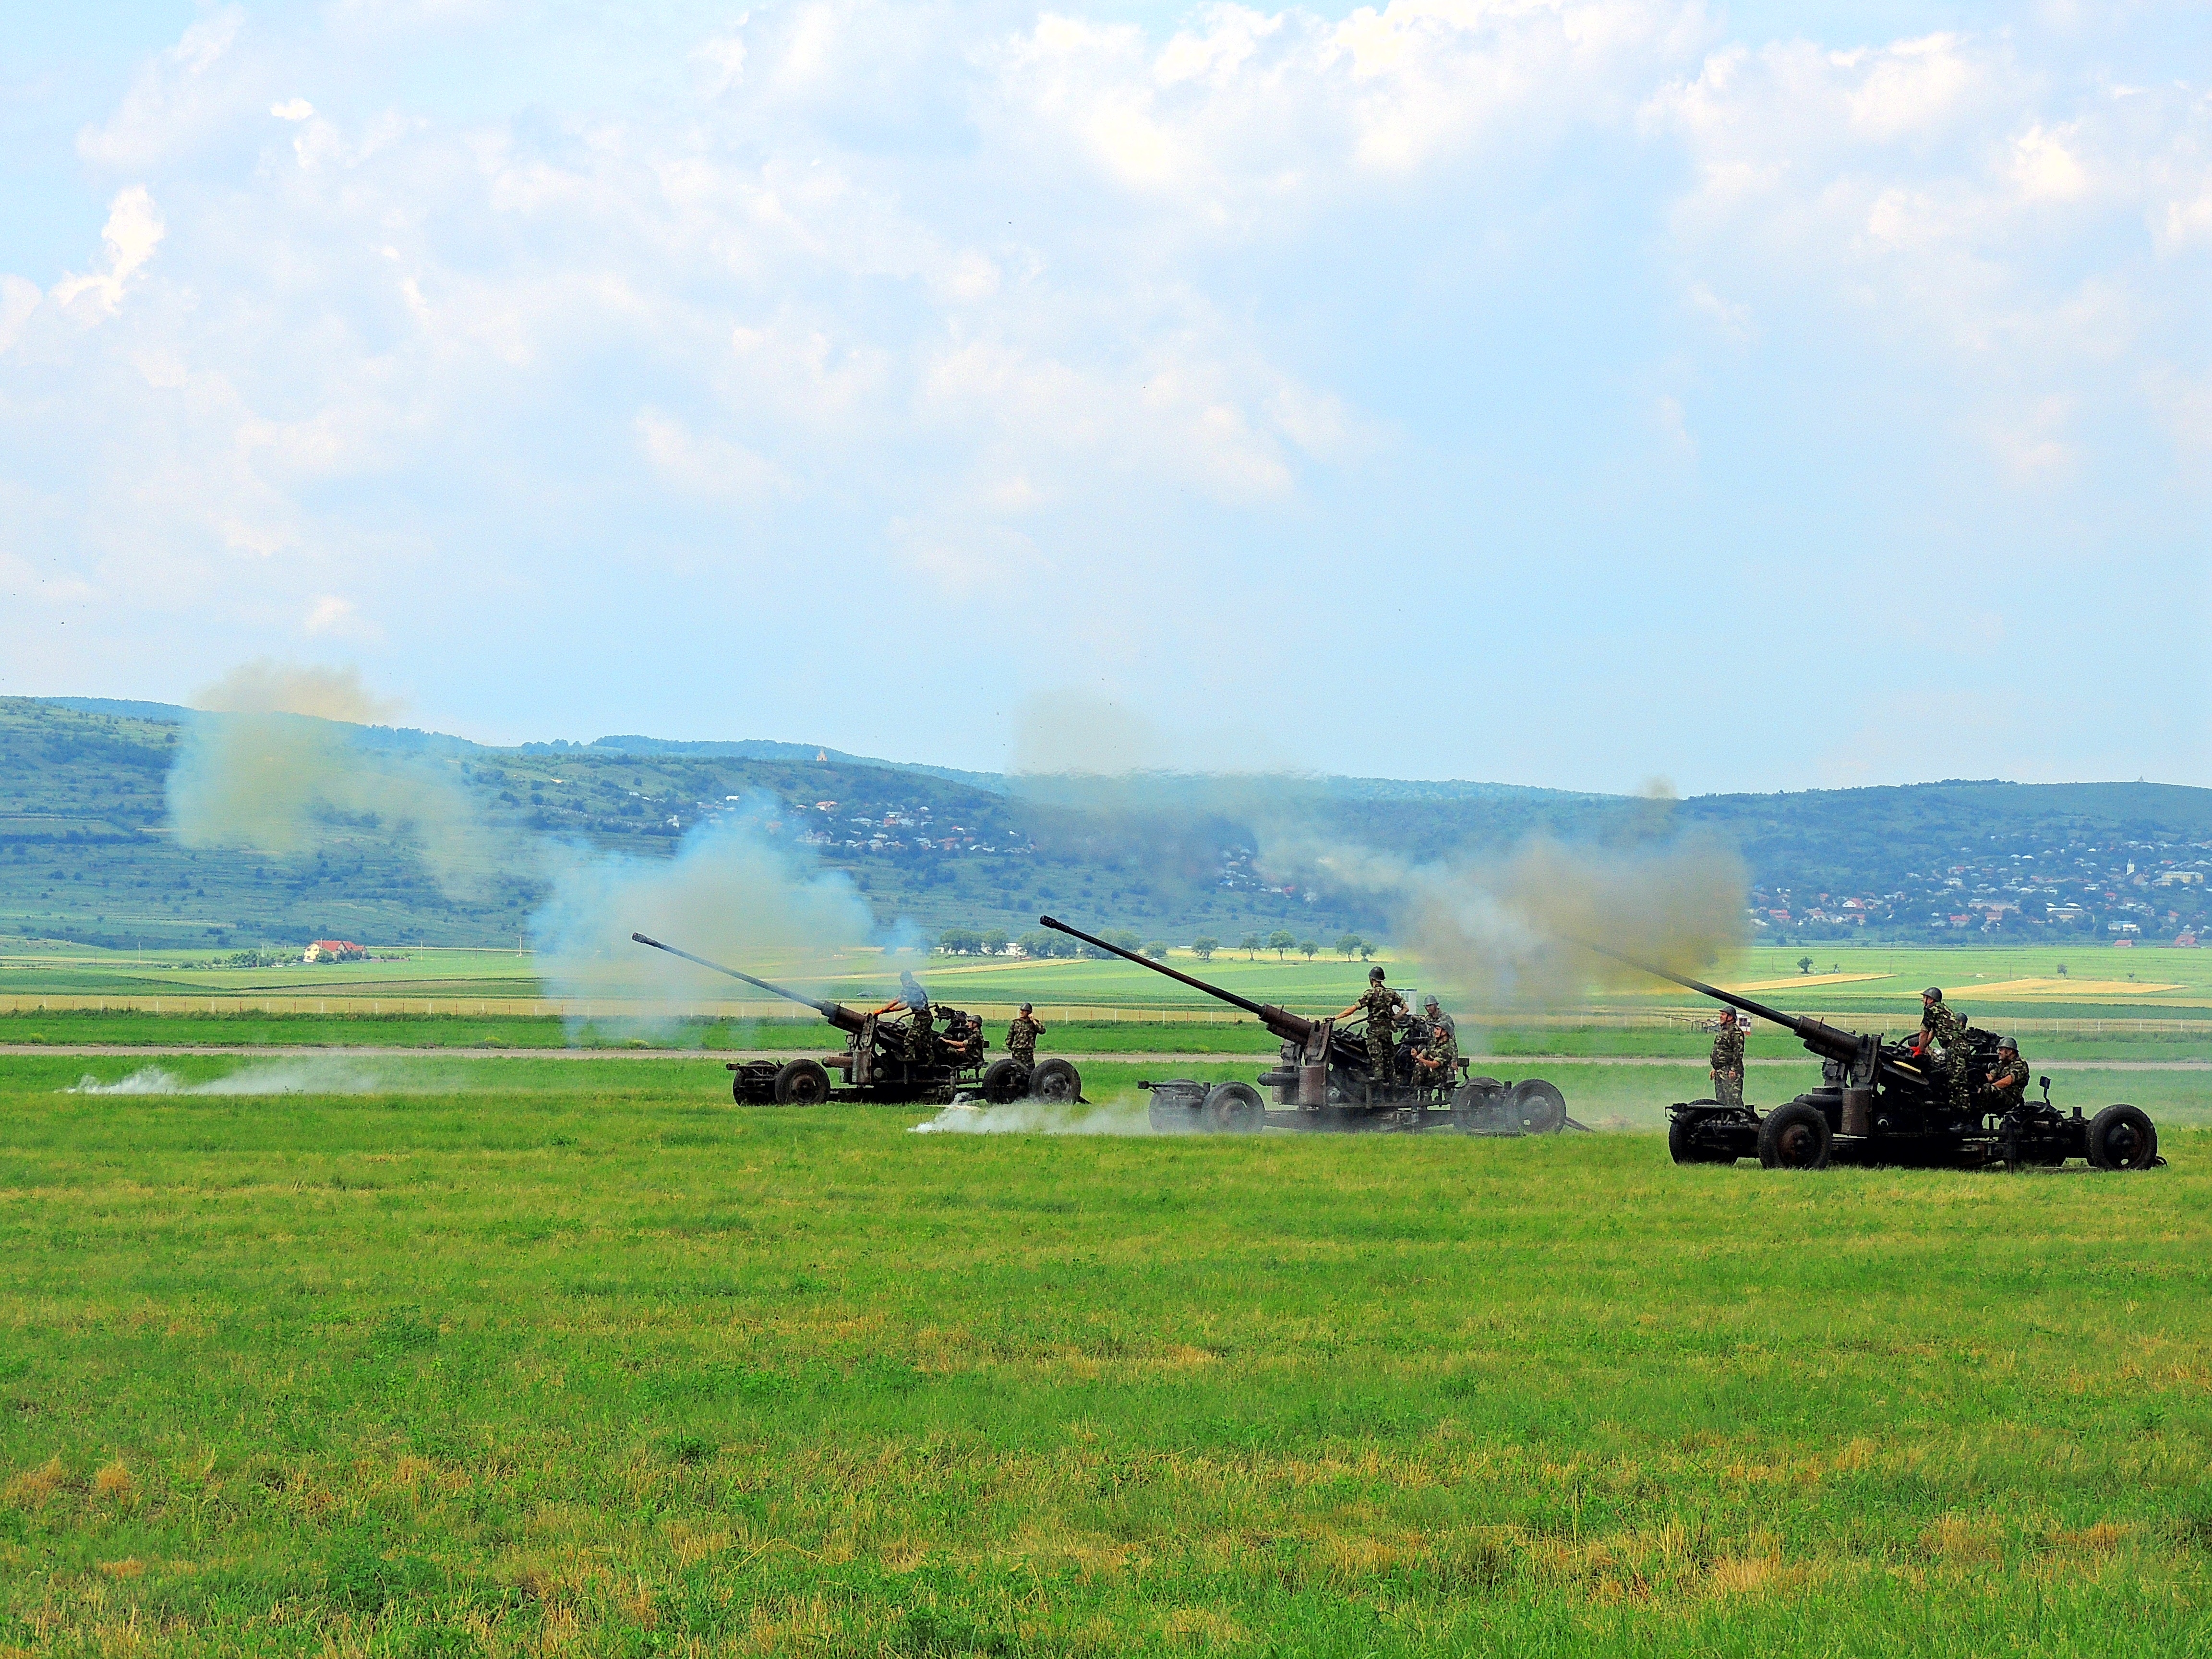
field, meadow, prairie, aircraft, army, vehicle, aviation, weapon, plain, grassland, cannon, steppe, rural area, cannon shot, atmosphere of earth